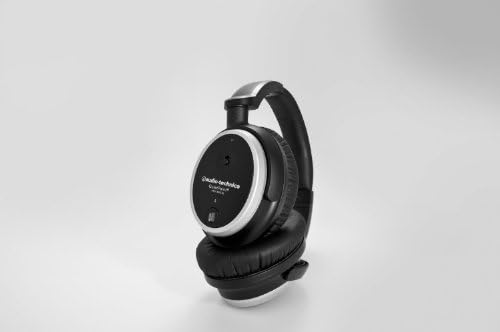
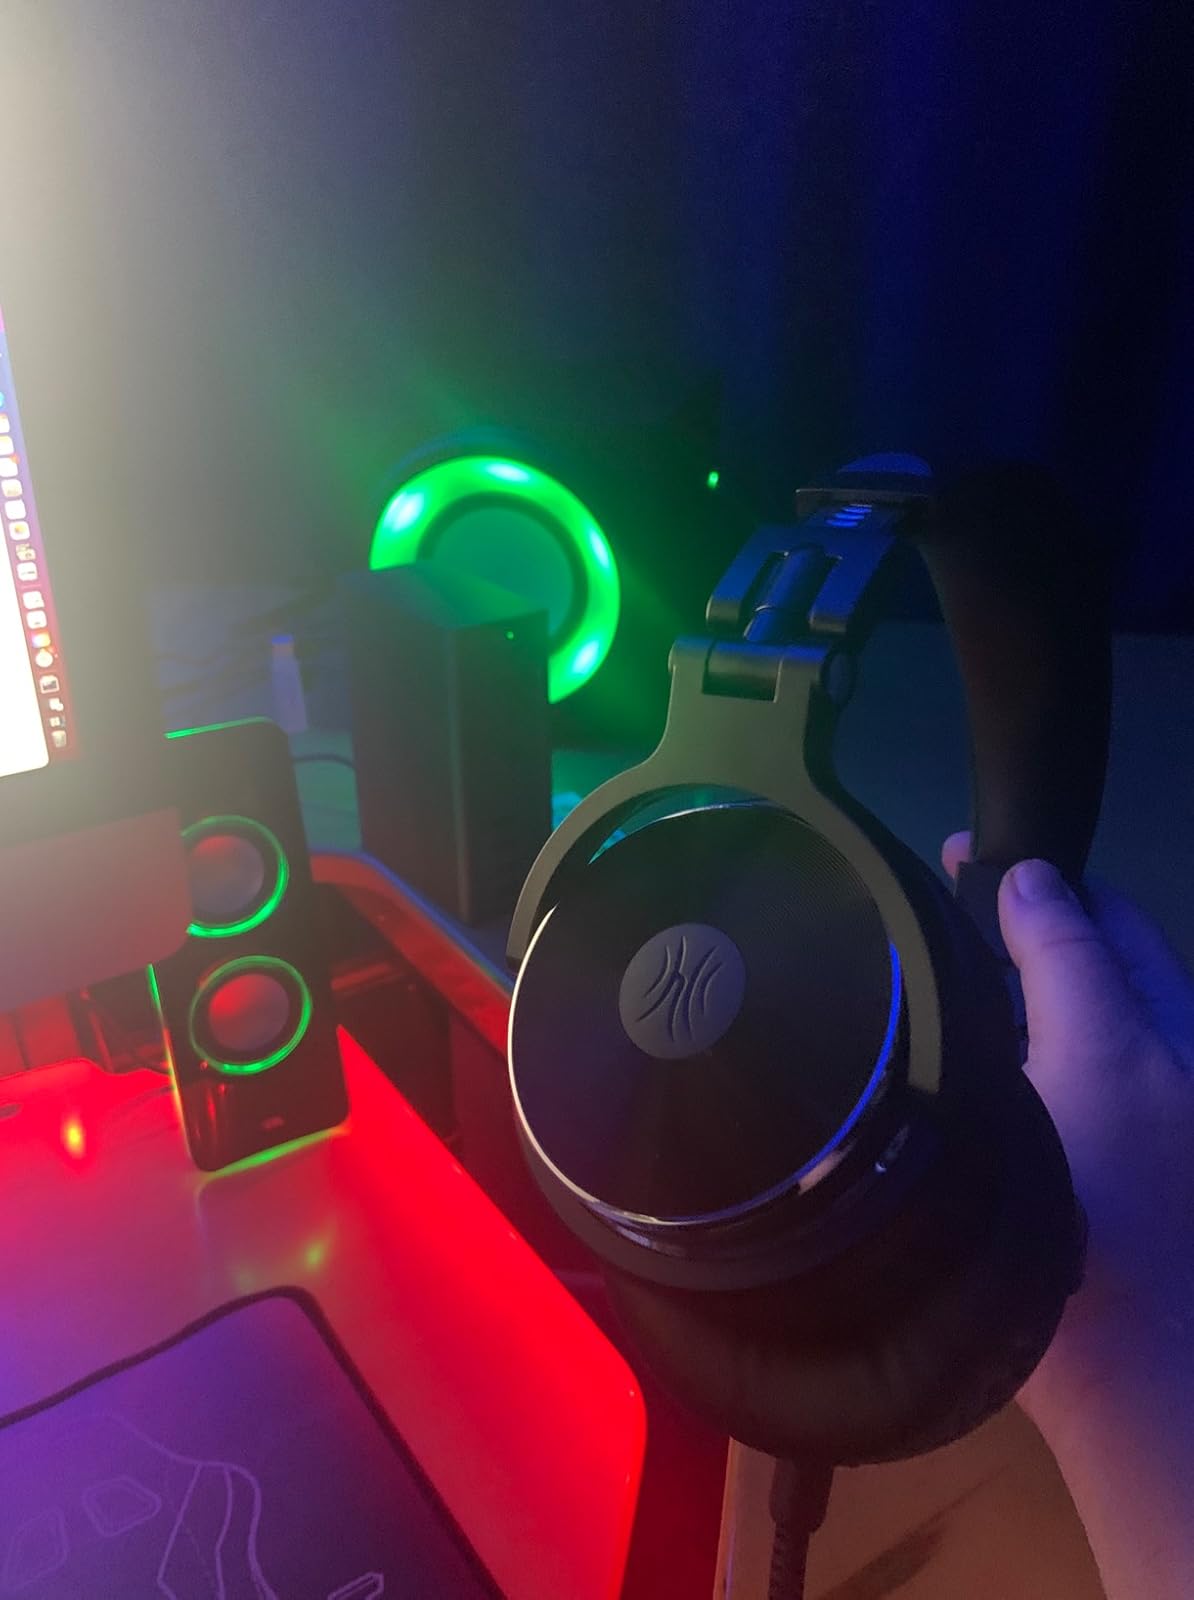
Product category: headphones
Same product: no